Mancioux

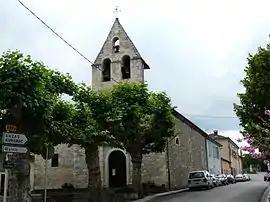
The church in Mancioux

Mancioux is a commune in the Haute-Garonne department in southwestern France.